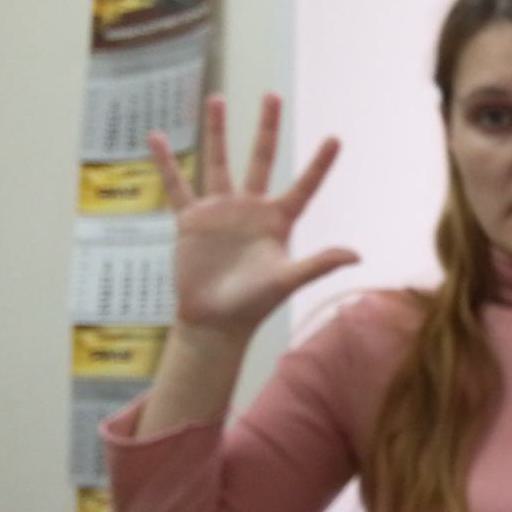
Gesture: palm